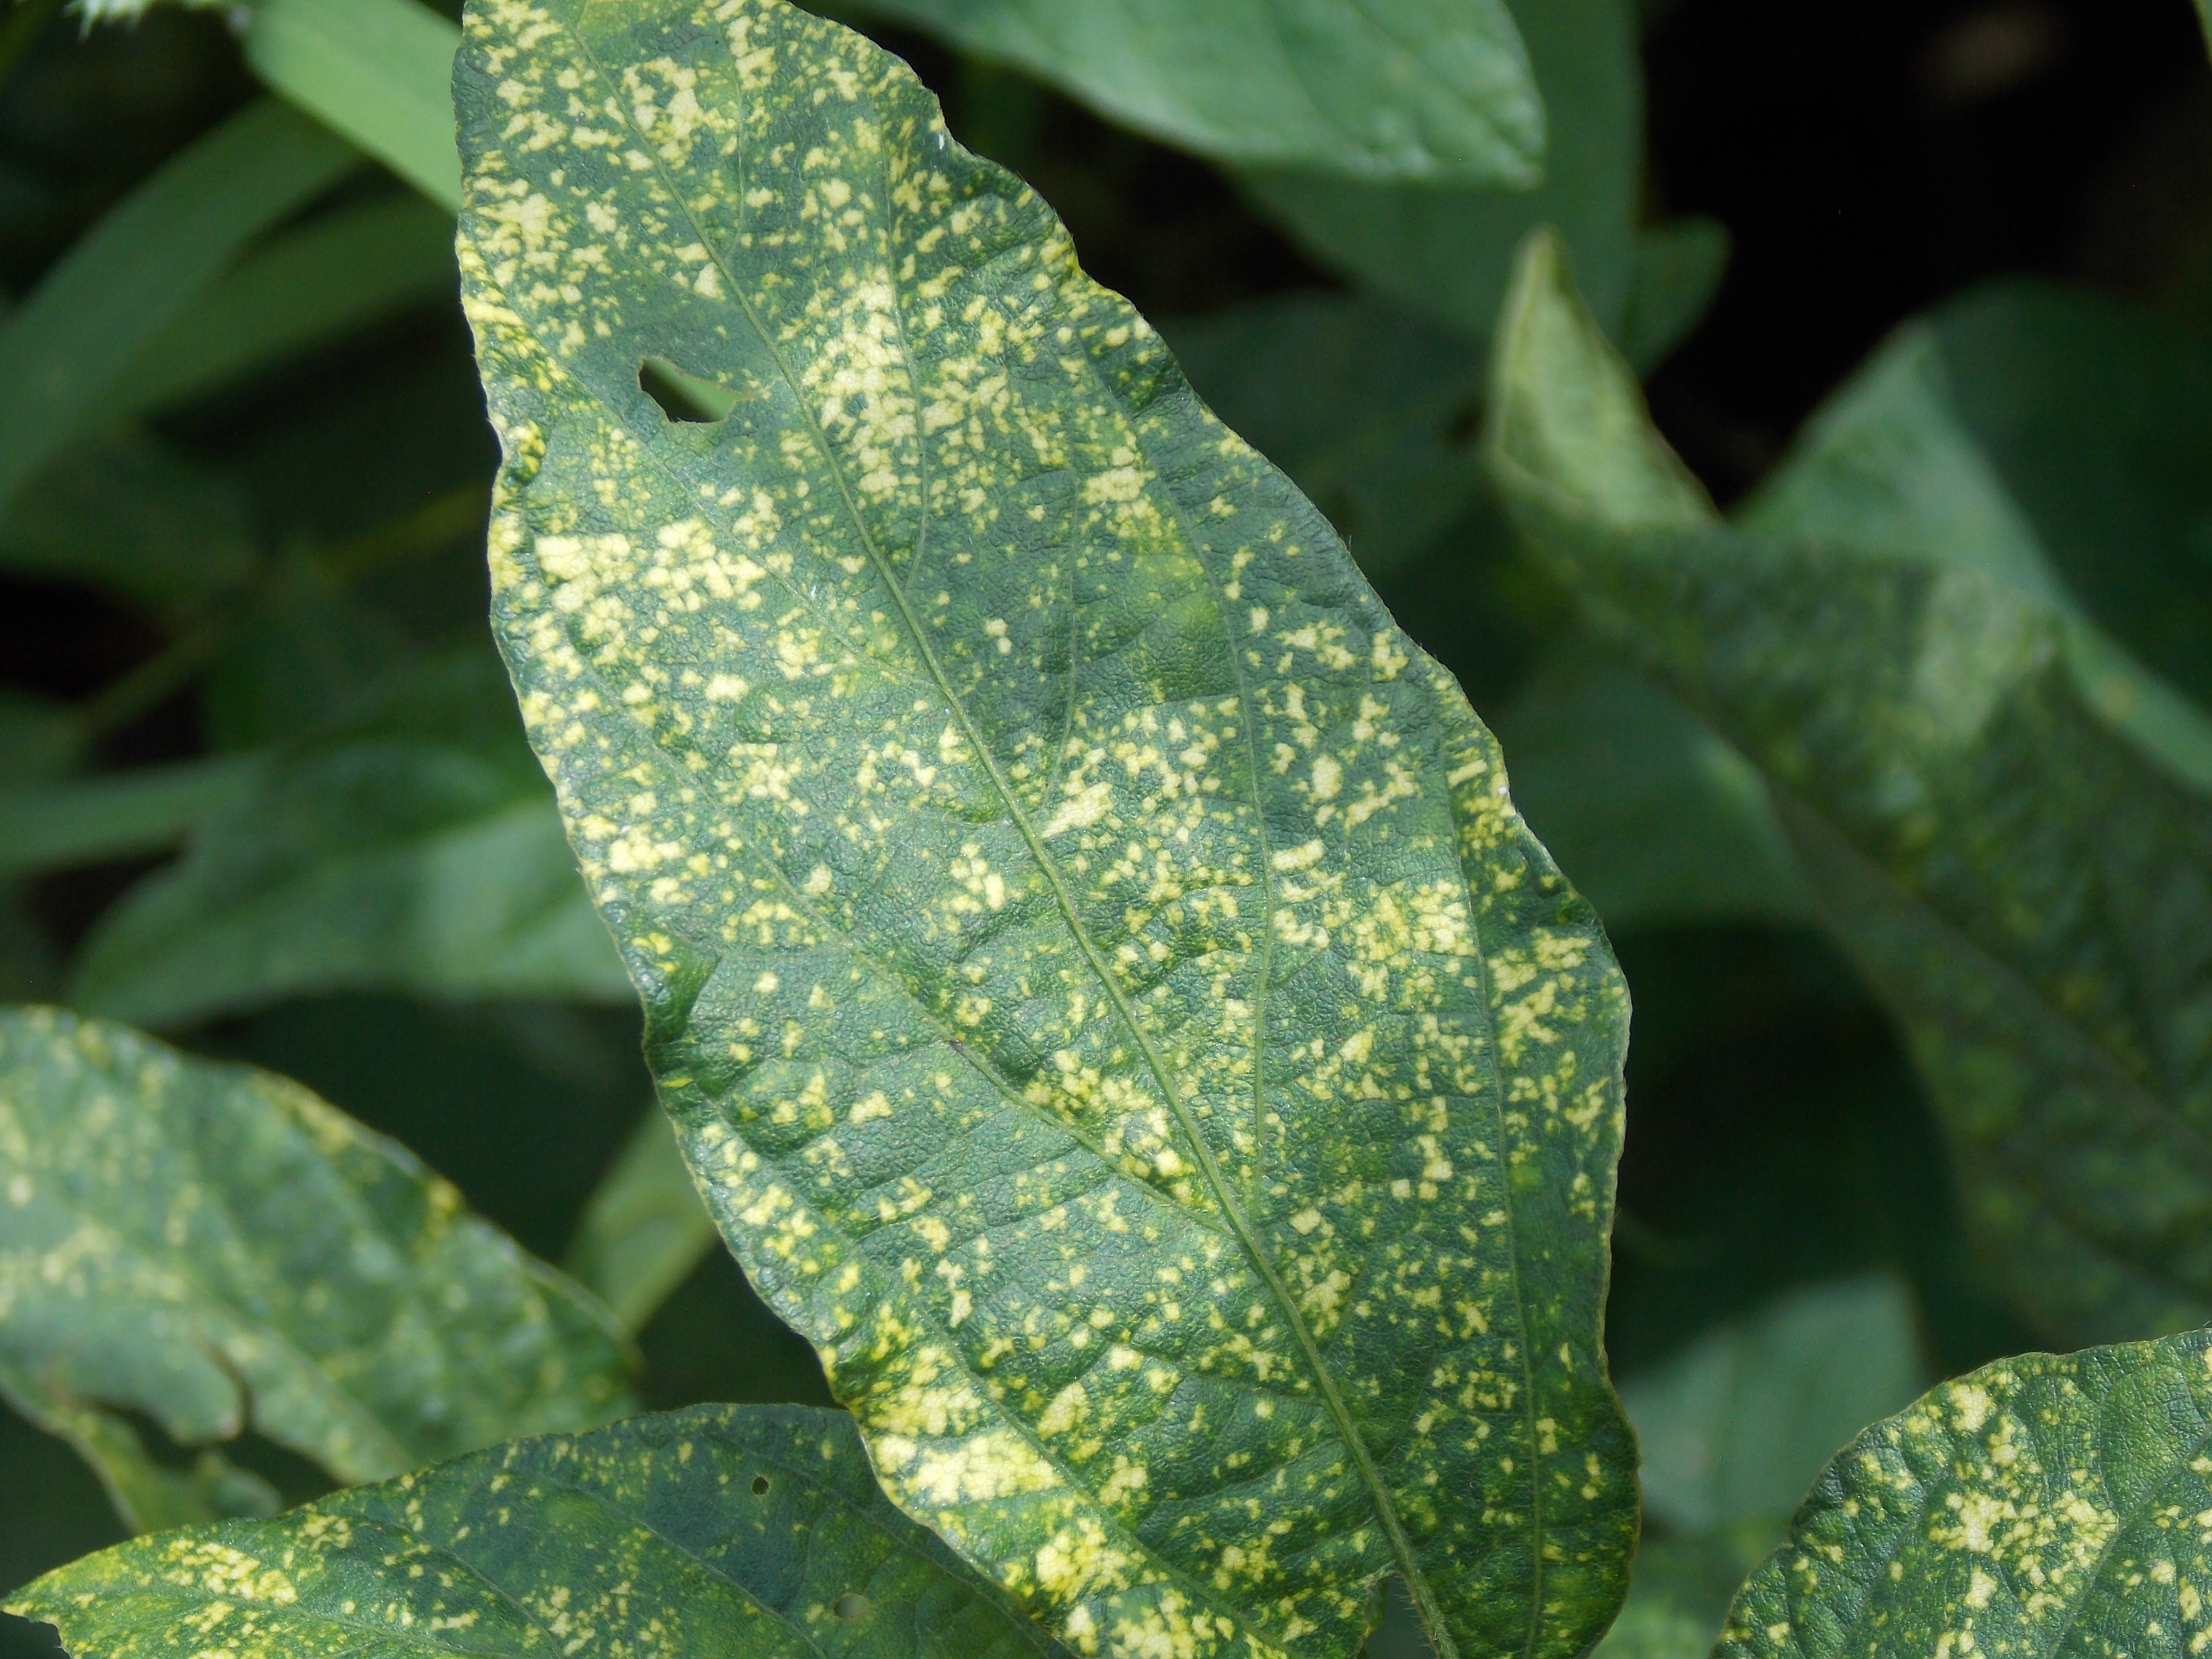
Label: Disease